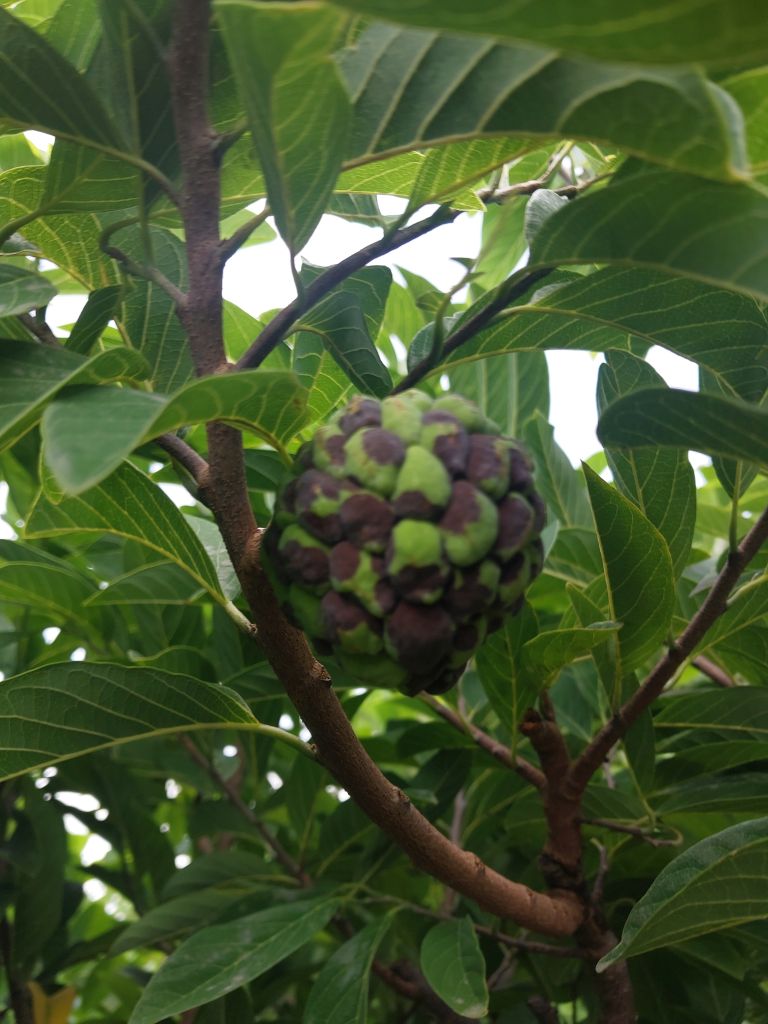
Disease label: Diplodia Rot